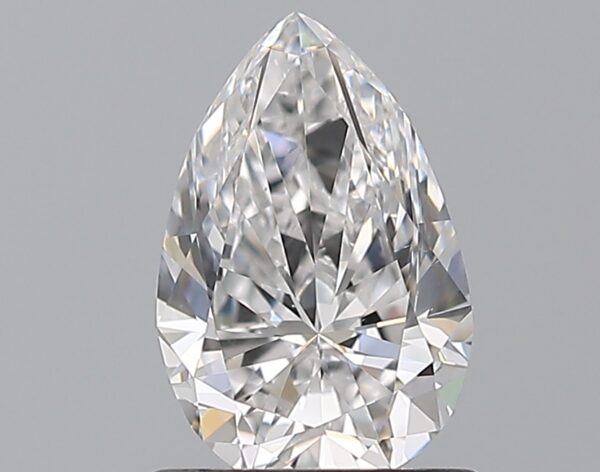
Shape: pear
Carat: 0.9
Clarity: VS1
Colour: D
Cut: VG
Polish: EX
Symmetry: VG
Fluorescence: N
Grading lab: GIA
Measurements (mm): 7.98 x 5.21 x 3.39